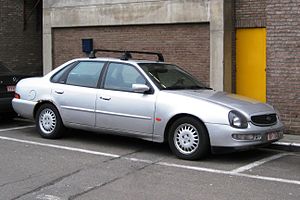
Ford Scorpio / Scorpio '95 (1994−1998)
Ford Scorpio var en baghjulstrukket, øvre mellemklassebil bygget af Ford i Köln mellem foråret 1985 og sommeren 1998. I perioder fandtes der også versioner med firehjulstræk.